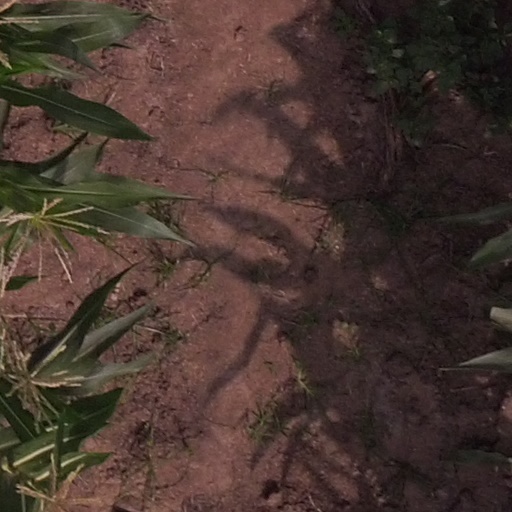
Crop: maize; corn